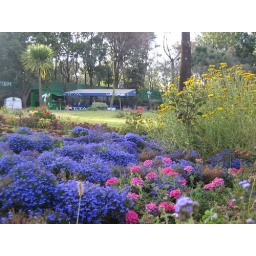
The colors reminded me of the colorful garb worn by Ethiopian women.